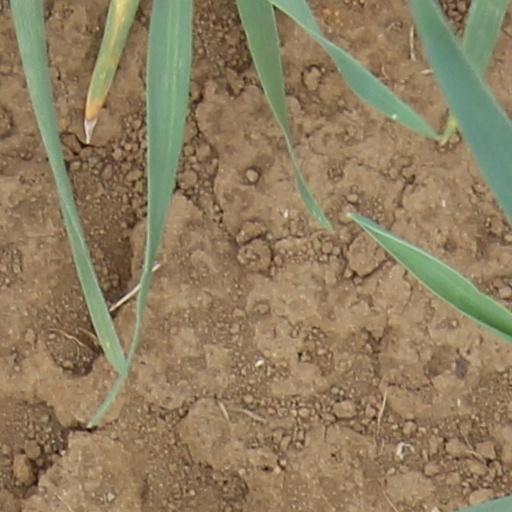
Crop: wheat